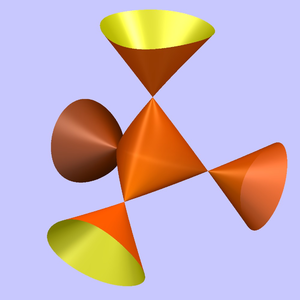
En géométrie algébrique, une surface cubique est une variété algébrique surfacique. C'est donc une surface définie par un polynôme homogène de degré 3, dans l'espace projectif.